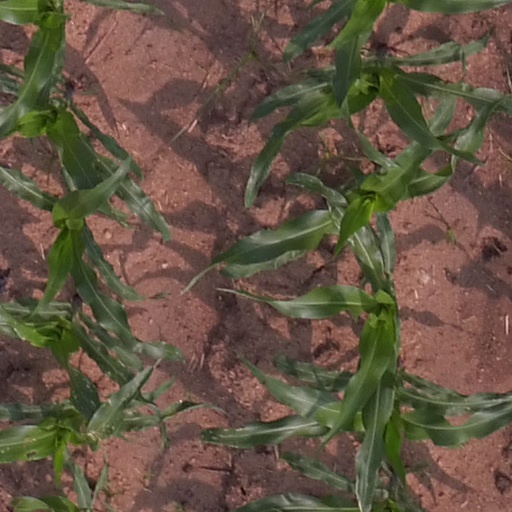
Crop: maize; corn